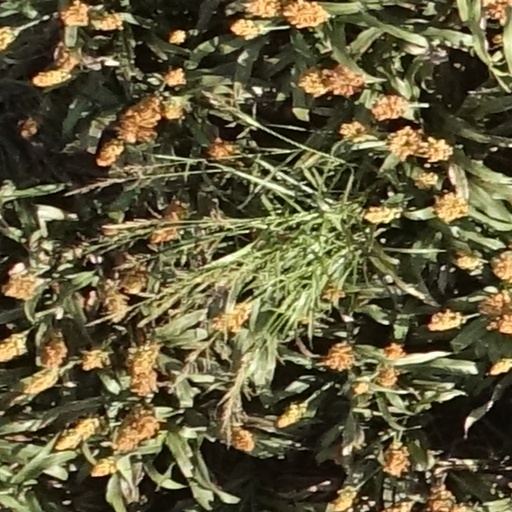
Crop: sorghum